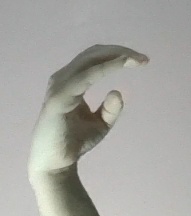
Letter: jeem